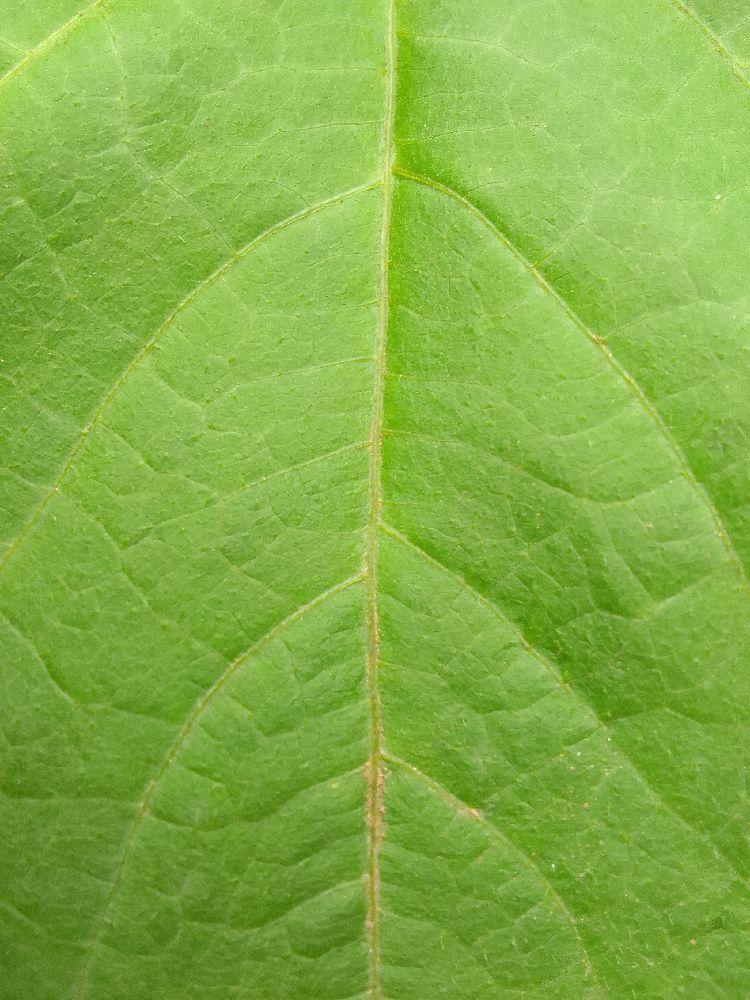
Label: healthy